Red Rose Transit Authority

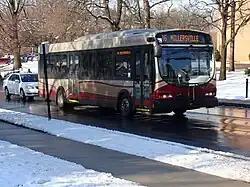
Route 16 bus in Millersville inbound to Lancaster

The RRTA was formed as an administrative agency by Lancaster city and Lancaster County under the Municipality Authorities Act of 1945. On April 1, 1976, the RRTA became an operating agency after it took over fixed-route service from two private companies. A new operations facility was built in 1979. In 1992, the RRTA consolidated with the Lancaster Integrated Specialized Transportation System, with the paratransit service renamed Red Rose Access.